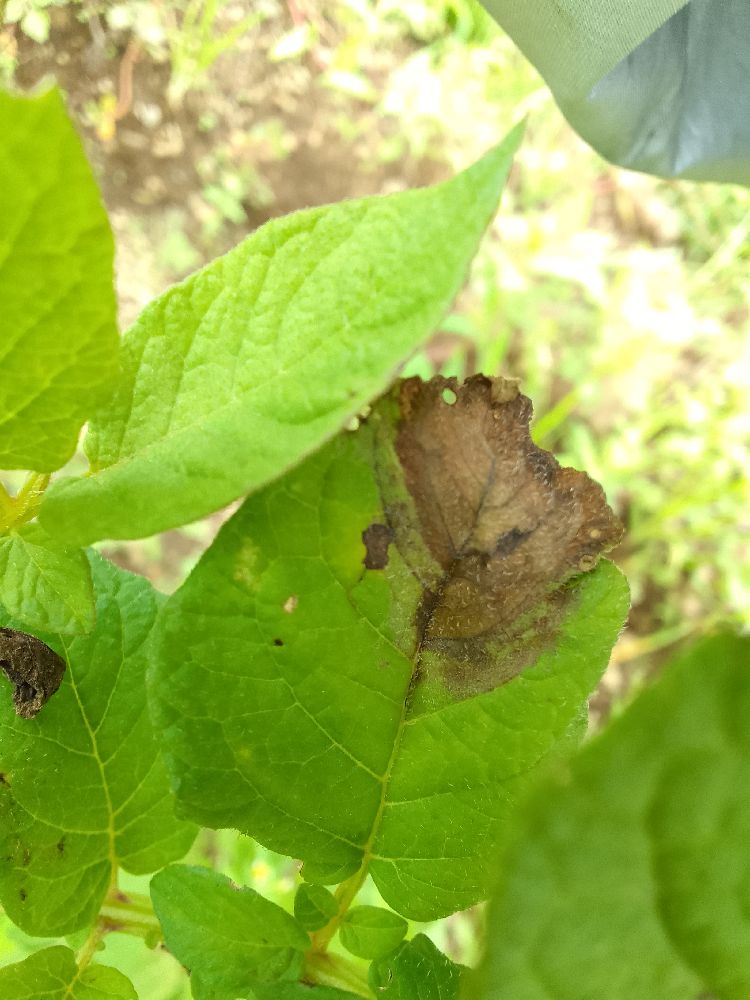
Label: Late blight